Xiphydriidae

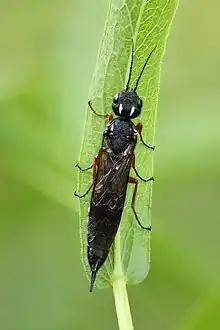
"Xiphydria camelus"

Most of the species of Xiphydriidae have antennae that are filiform. The antennal segments vary in number ranging from 14 to 22. The maxillary and labial palpi shape and length varies by species. They have an occipital carina which is a ridge in the back of the head. The head is somewhat spherical and is shiny.